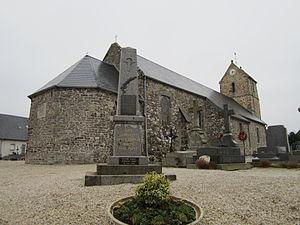
Église Notre-Dame du Lorreur
Le Loreur est une commune française, située dans le département de la Manche en région Normandie, peuplée de 275 habitants.